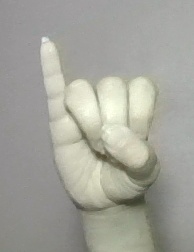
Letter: meem